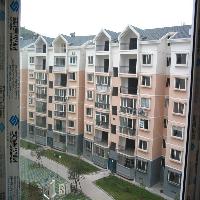
Weather: cloudy or overcast